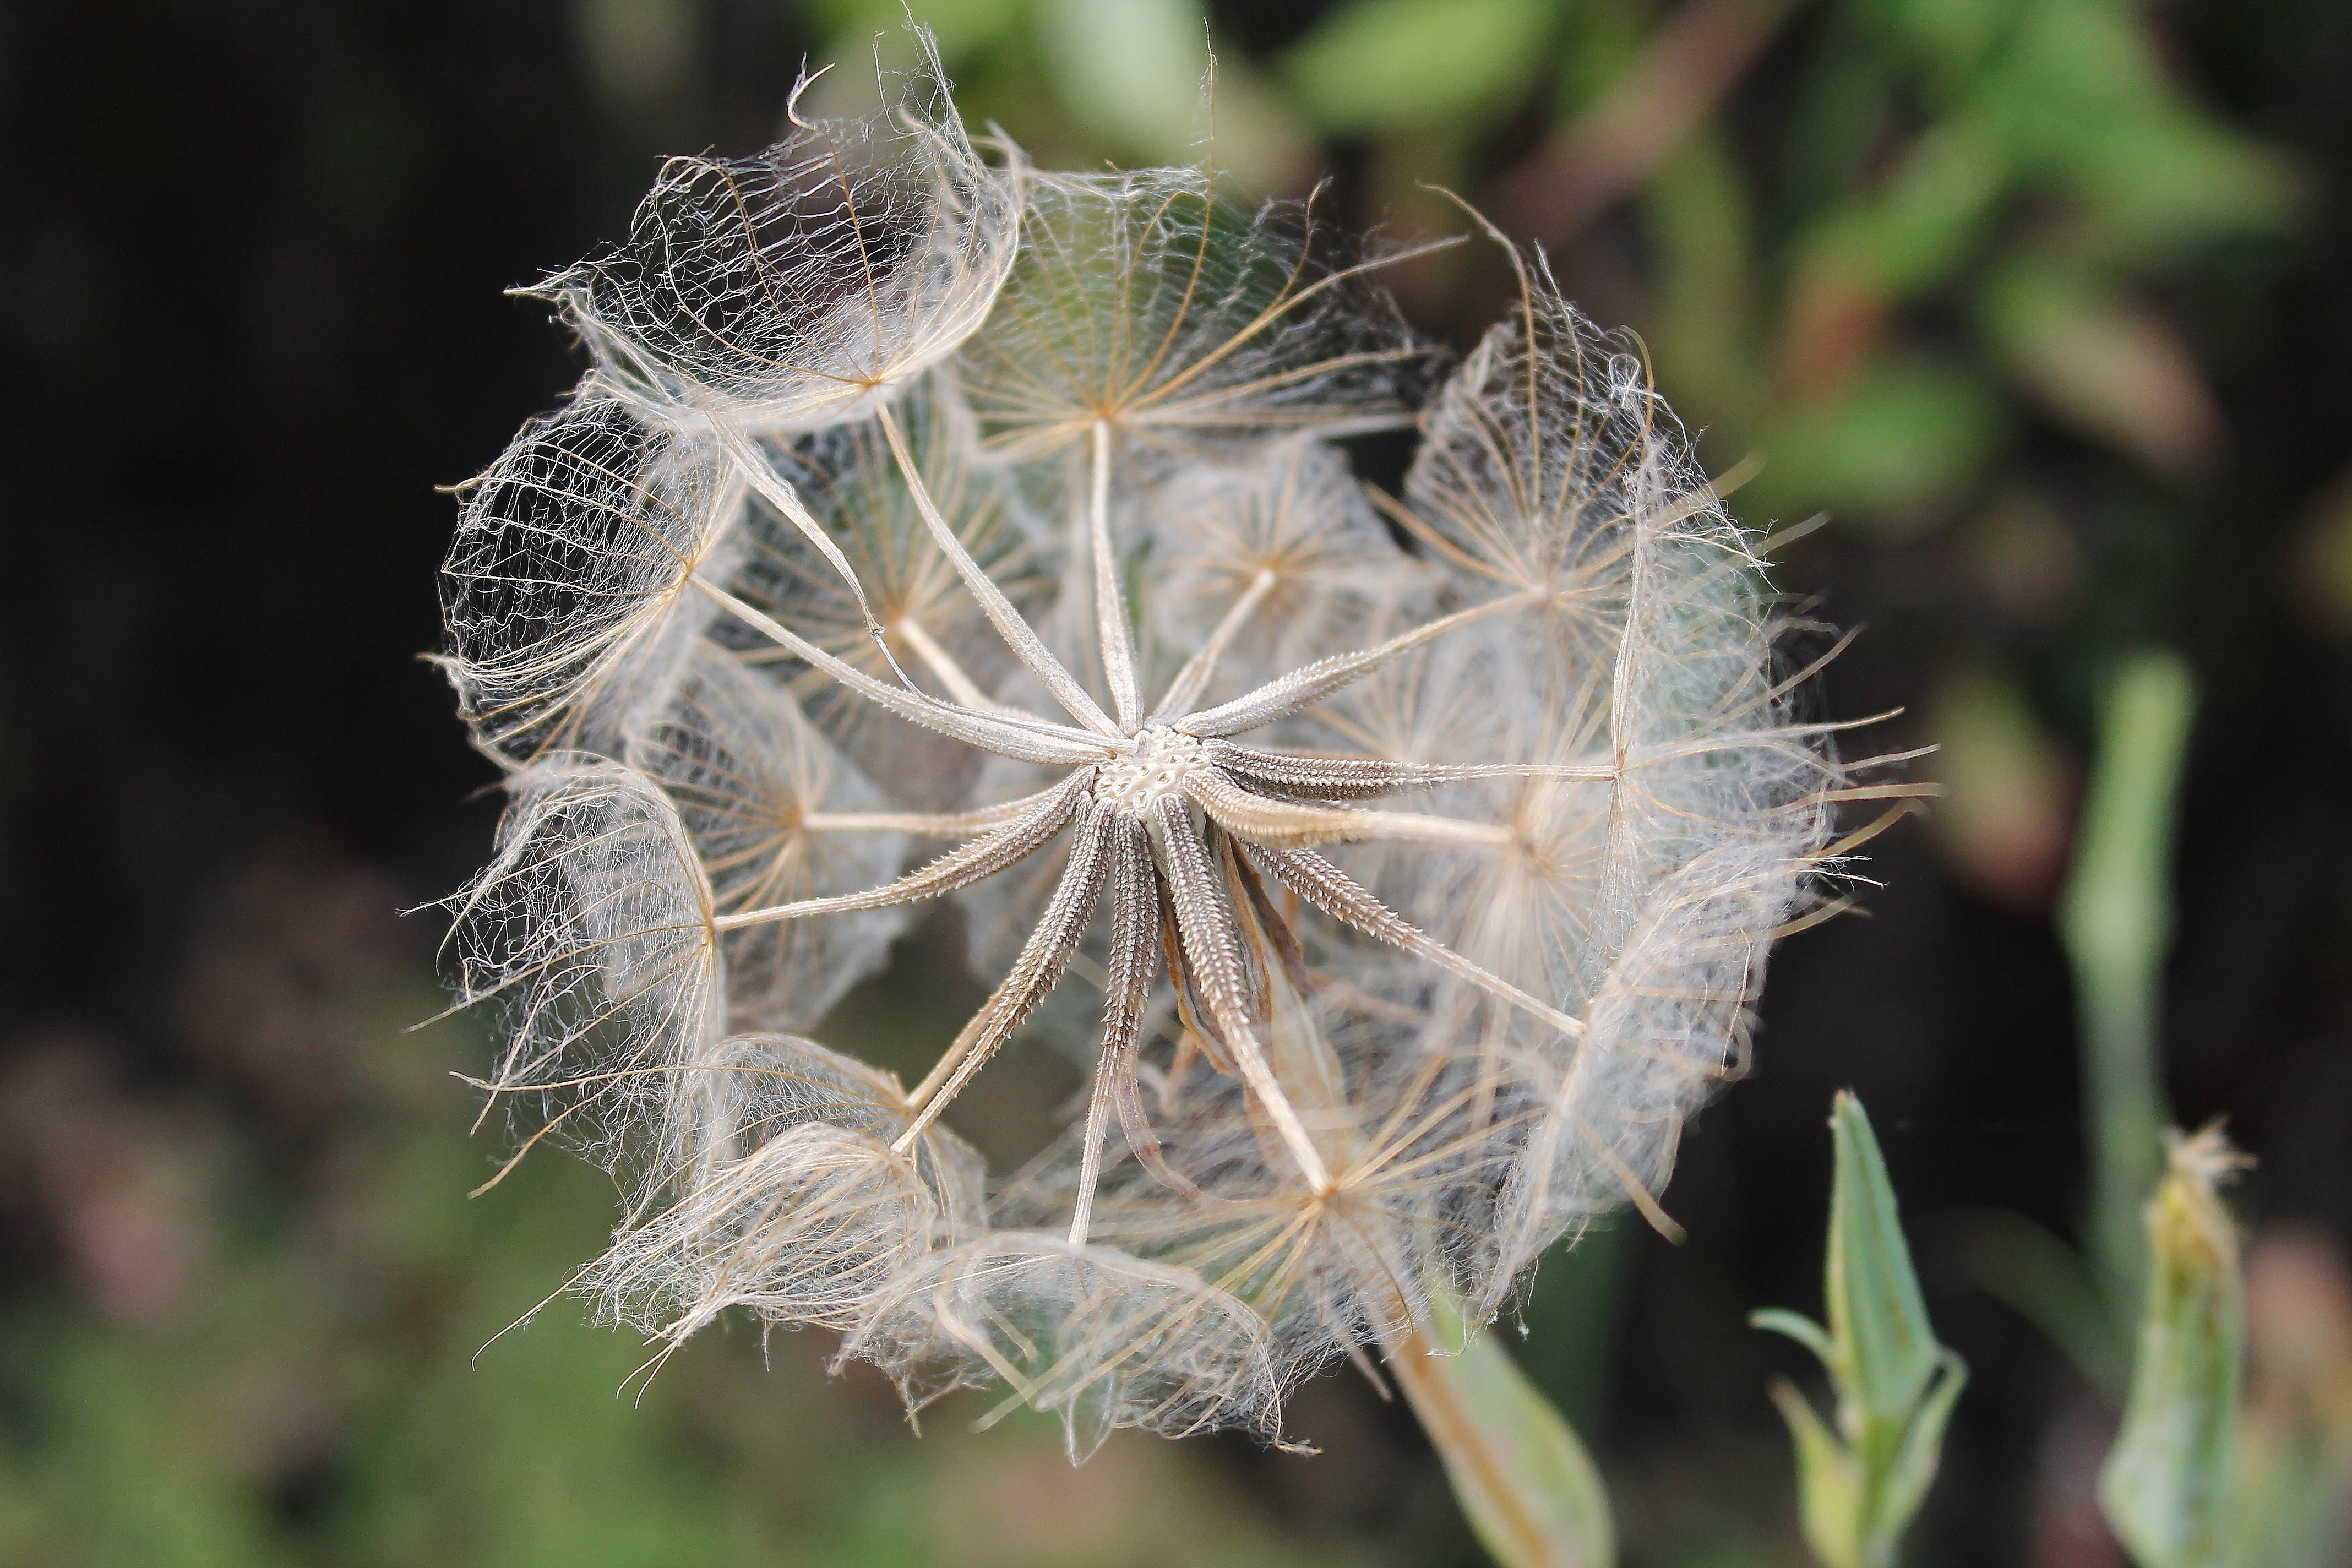
nature, grass, plant, photography, flower, frost, summer, fluffy, botany, flora, fauna, wild flower, wildflower, close up, seeds, thistle, soft, faded, macro photography, flowering plant, daisy family, grass family, plant stem, land plant, thorns spines and prickles, oat root, tragopogon porrifolius